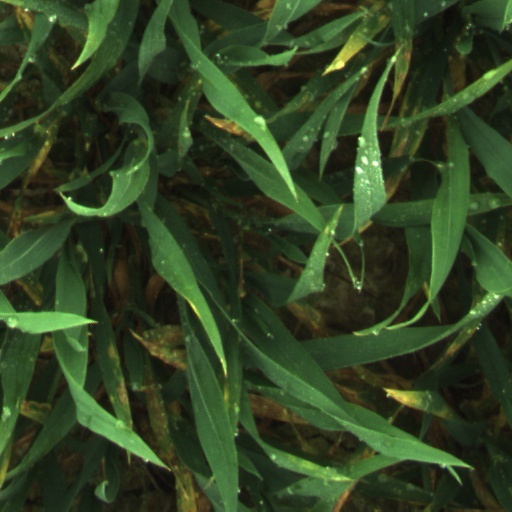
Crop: wheat